Daniel Johnson (soccer)

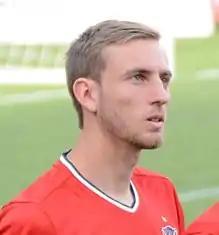
Johnson with Chicago Fire in 2017

Daniel Gibson Johnson (born September 8, 1995) is an American former soccer player who played as a midfielder.